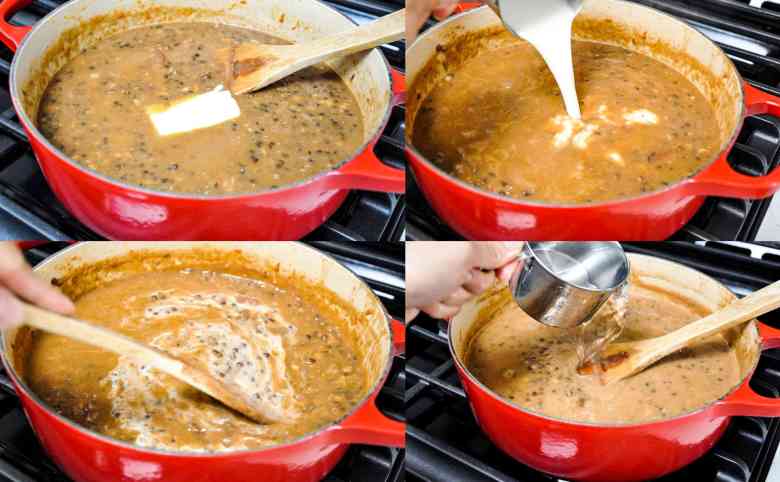
Dish: dal_makhani